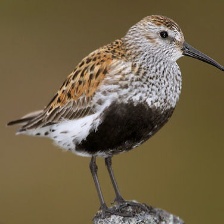
Species: DUNLIN
Scientific name: CALIDRIS ALPINA
ImageNet parent category: red-backed_sandpiper